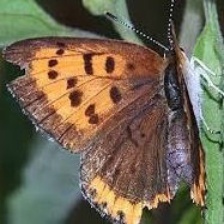
Species: PURPLISH COPPER
Butterfly family (ImageNet category): lycaenid_butterfly